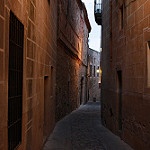
Scene: Outdoor